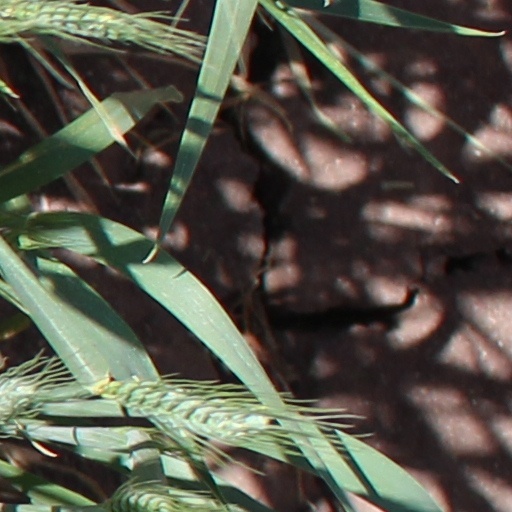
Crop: wheat